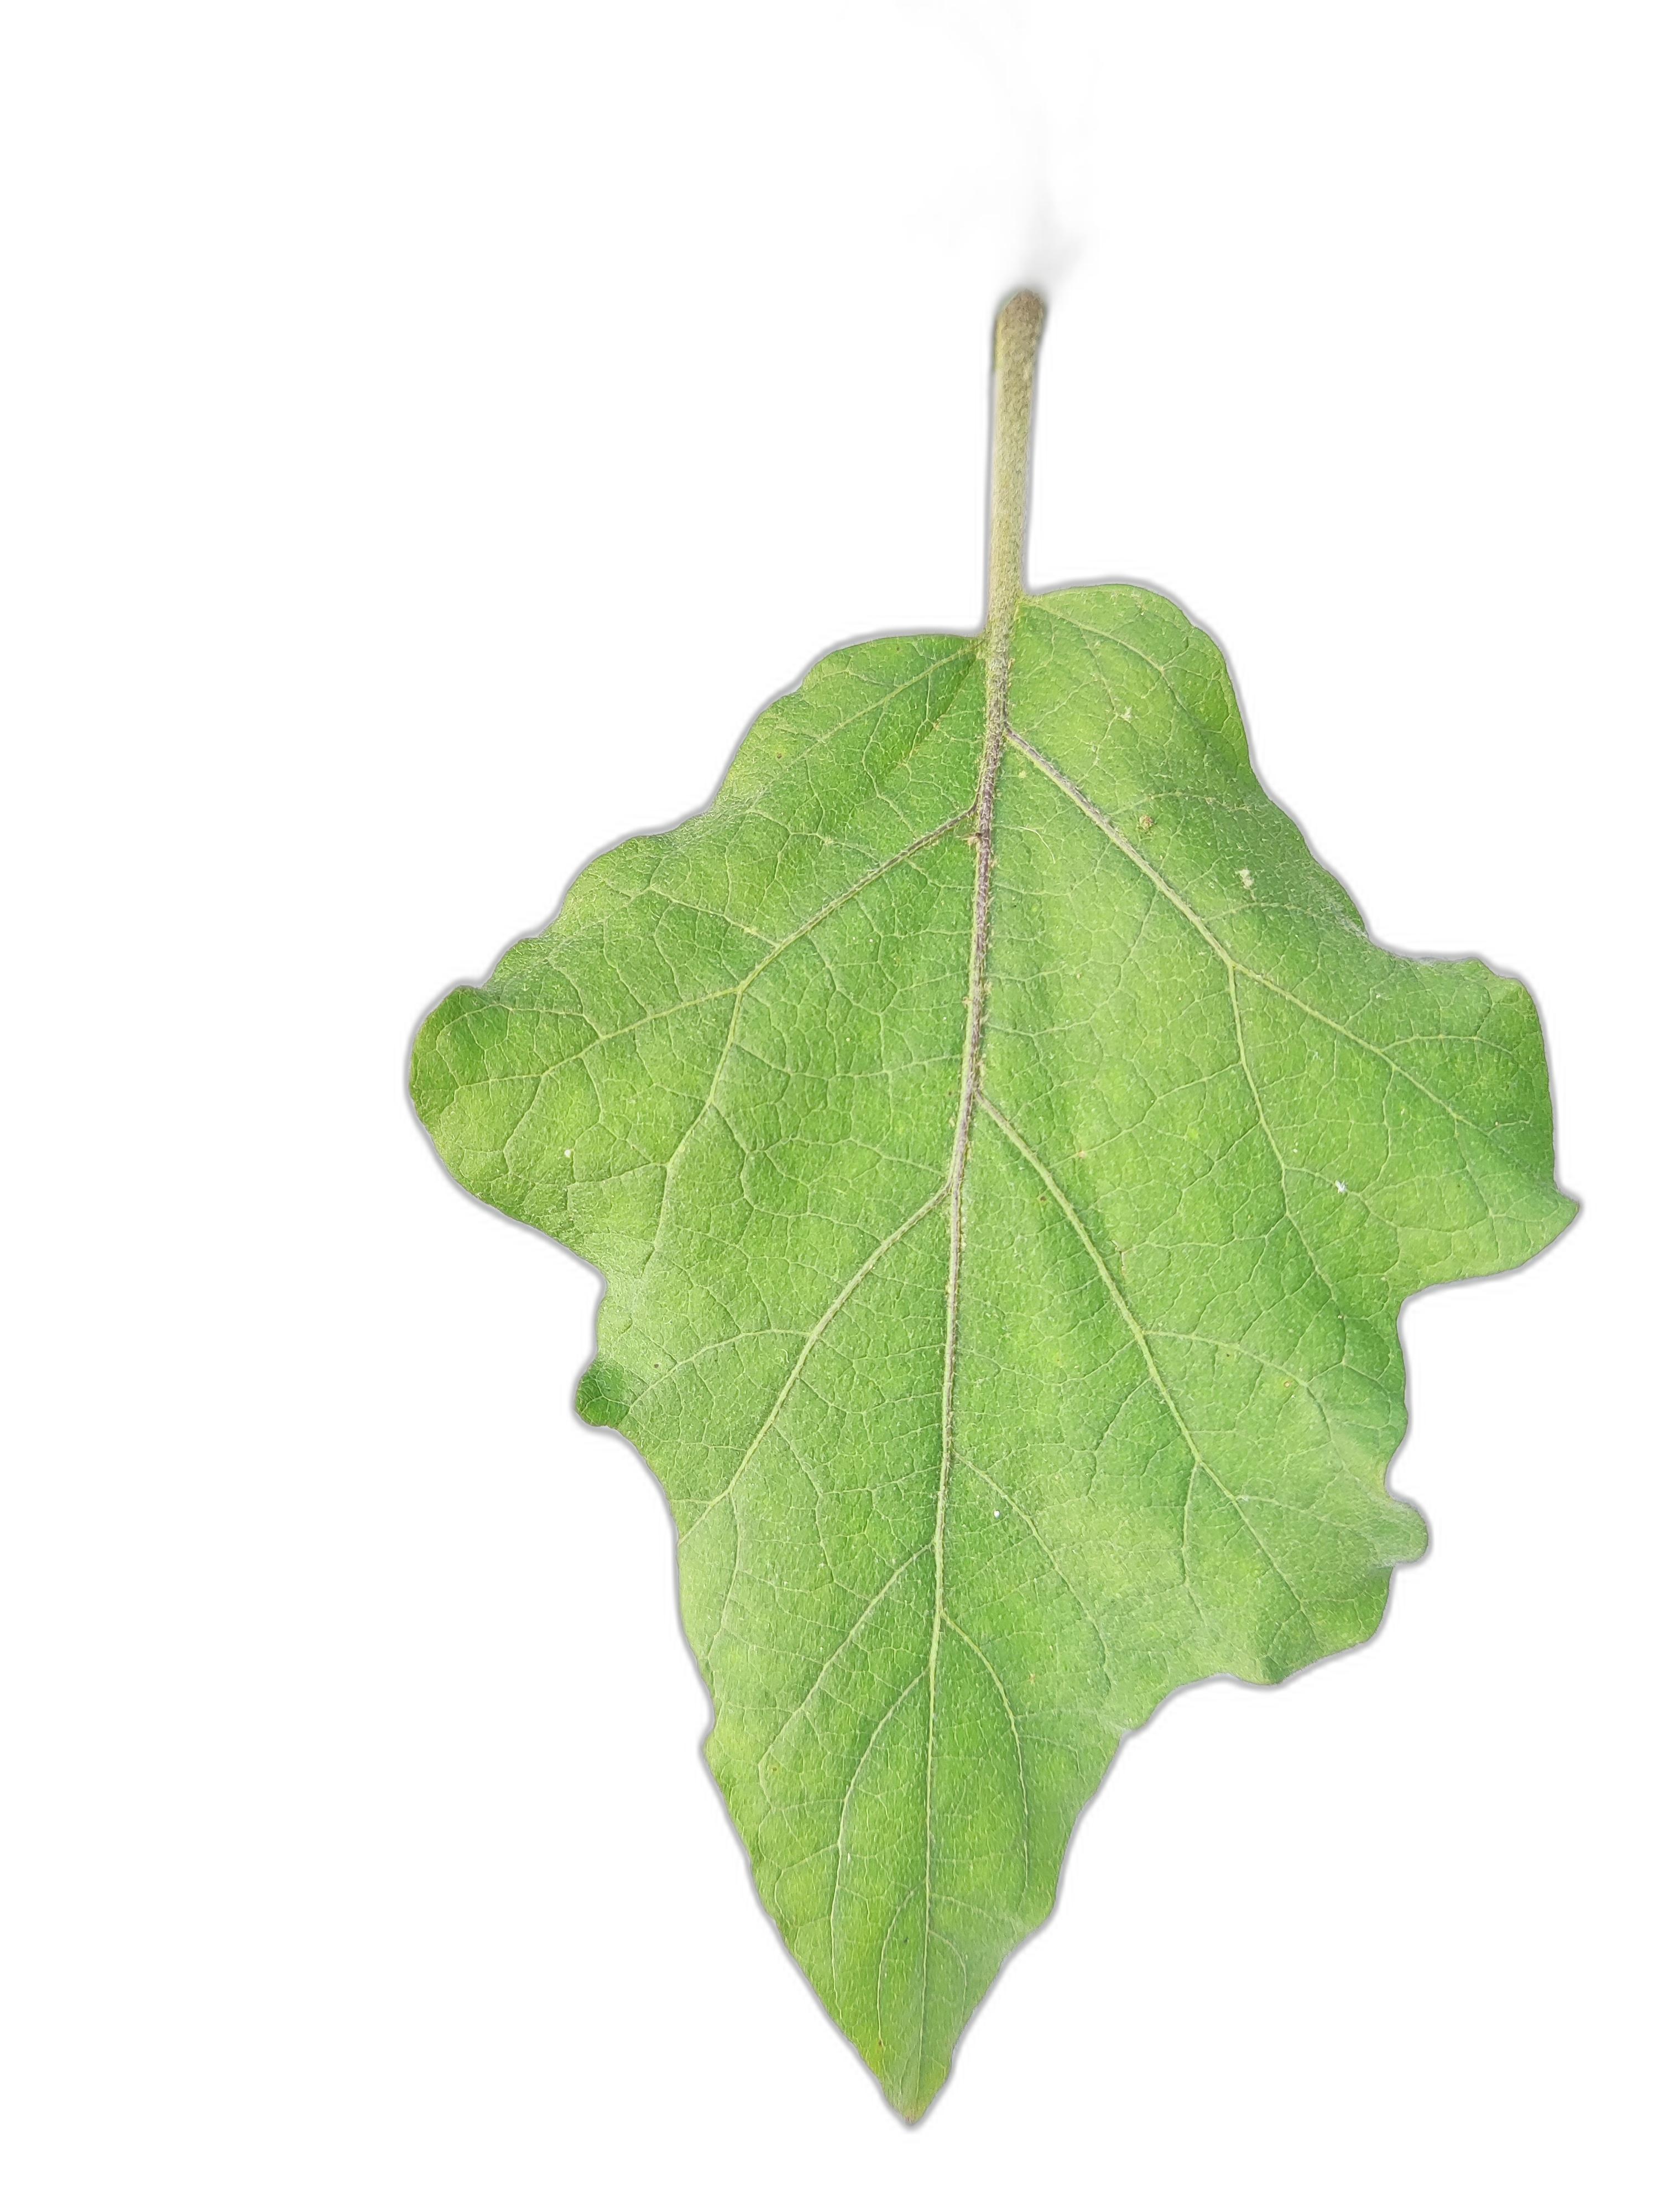
Label: Healthy Leaf